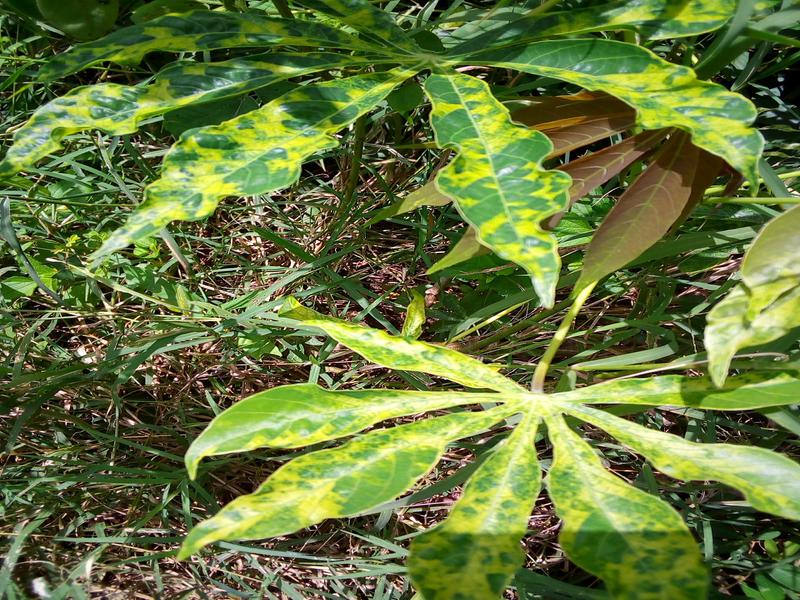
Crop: cassava
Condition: mosaic_disease